Moritz Dobschutz

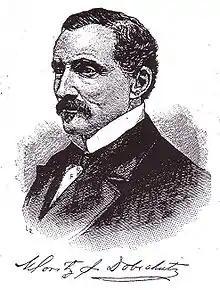
Moritz J. Dobschutz in 1881 (Source: "History of St. Clair County", 1881)

Moritz J. Dobschutz (born Moritz Julius von Dobschütz; March 20, 1831 – June 24, 1913) was a German-American merchant.